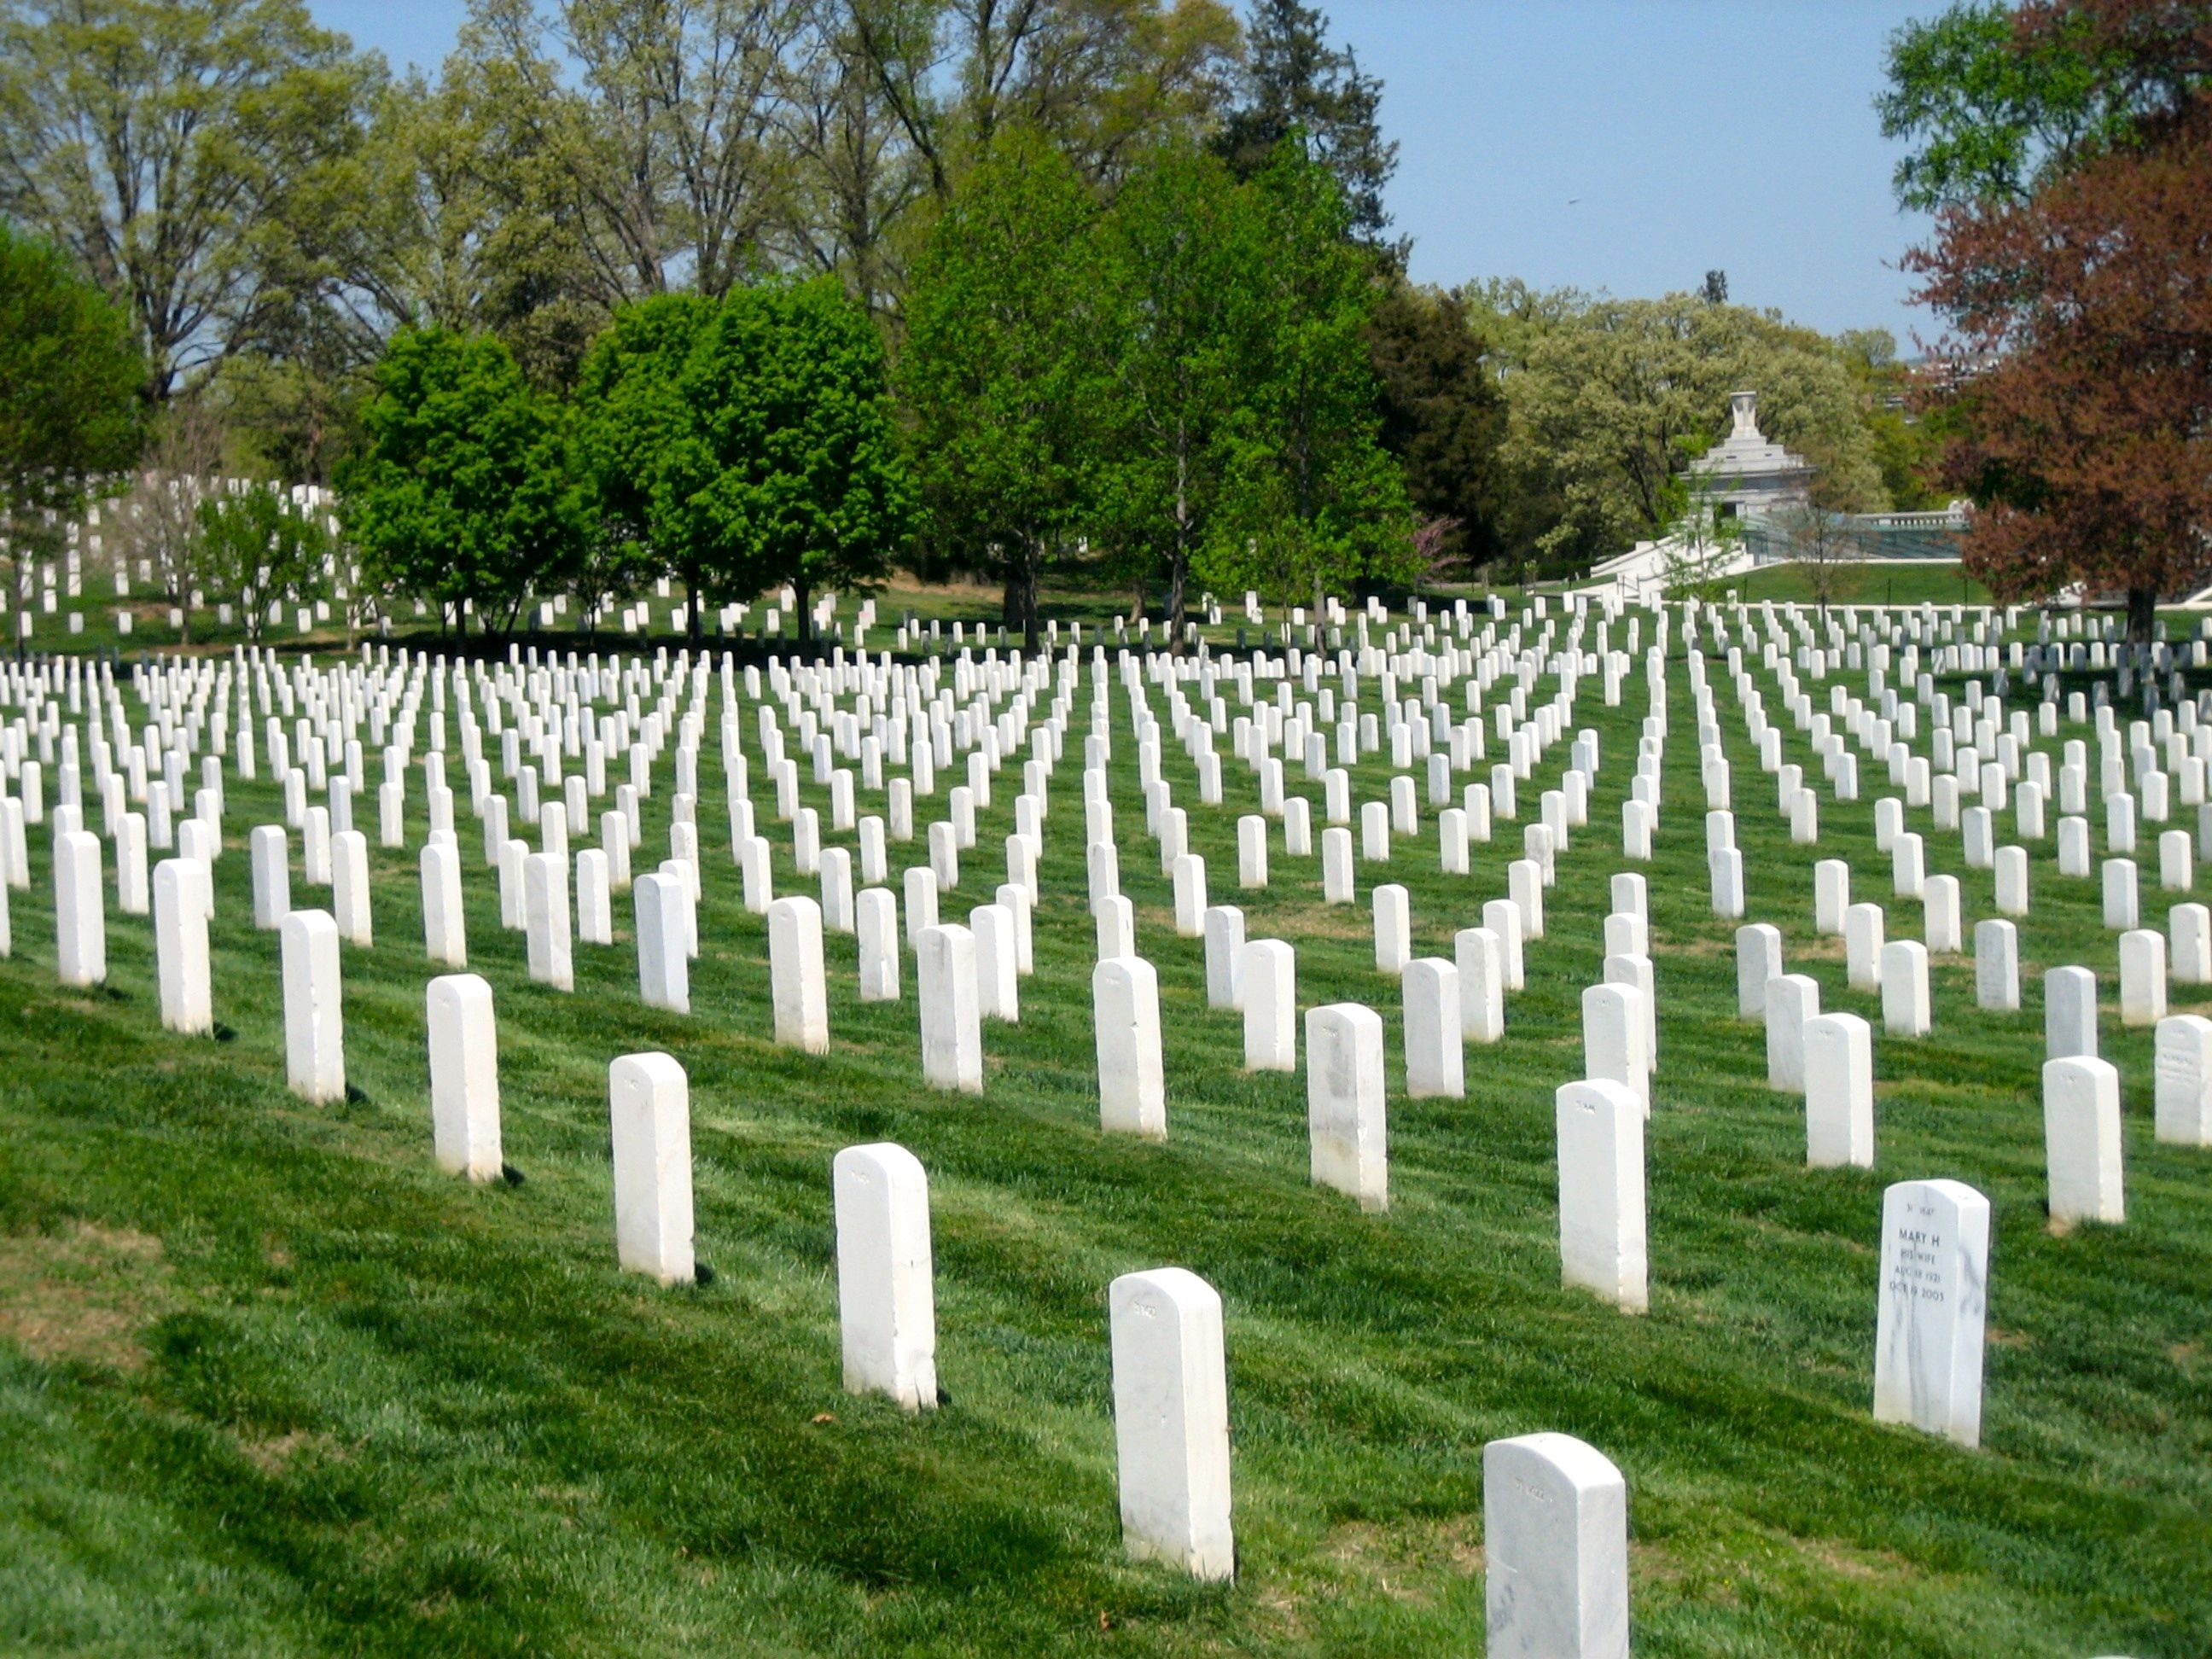
military, soldier, cemetery, grave, memorial, war, american, gravestones, honor, remembrance, veterans, graves, hero, heroes, washington dc, arlington national cemetery, sacrifice, armed forces, memorial day, geographical feature, fallen soldiers